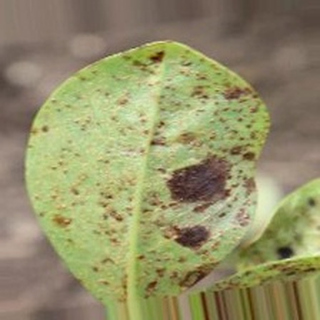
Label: groundnut_rust